Shoulder impingement syndrome

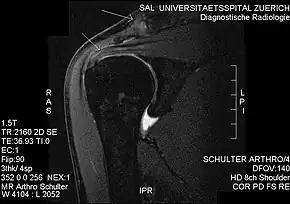
MRI showing subacromial impingement with partial rupture of the supraspinatus tendon, but no retraction or fatty degeneration of the supraspinatus muscle.

Sleeping with the arm in the overhead position can cause shoulder impingement and may account for shoulder symptoms in those ordinarily not considered to be at risk. This position begins in infancy and continues throughout one’s life. Since we are unconscious at night, this is rarely recognized as a cause of shoulder impingement. Impingement (pinching) of the rotator cuff tendon every night causes injury to the cells of the rotator cuff tendon and some cells may die. Over time, very few cells may be left to hold the rotator cuff together resulting in a complete tear of this tendon with minimal trauma. When the cells die, the contents of the cell are released locally. Some of these contents are chemicals that are toxic to the surrounding tissues (nociceptive). This may cause spasm and pain in the adjacent muscle of the rotator cuff, the supraspinatus muscle. This shoulder muscle is between the shoulder and the base of the neck and is a likely cause of common chronic neck pain. This can easily be treated by keeping the arm down at one’s side at night, and not overhead.